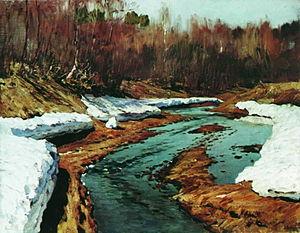
Mars est un tableau paysager du peintre russe Isaac Levitan réalisé en 1895. Ce tableau fait partie de la collection particulière du musée de la Galerie Tretiakov. Ses dimensions sont de 60 × 75 cm.